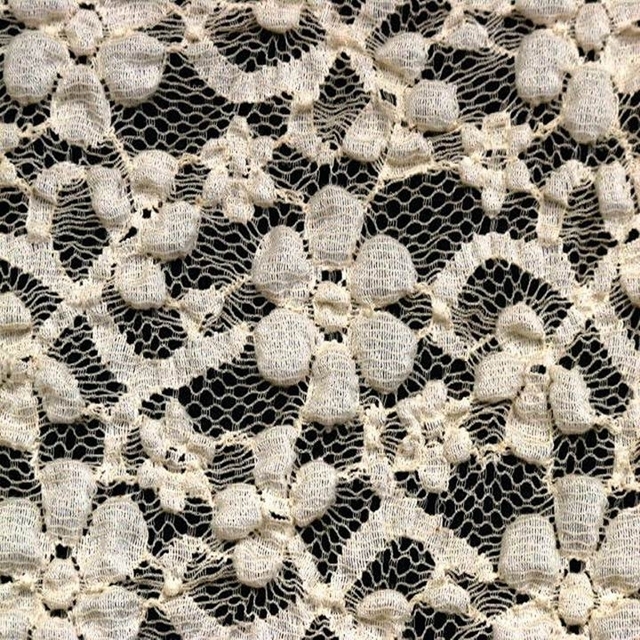
Texture: lacelike